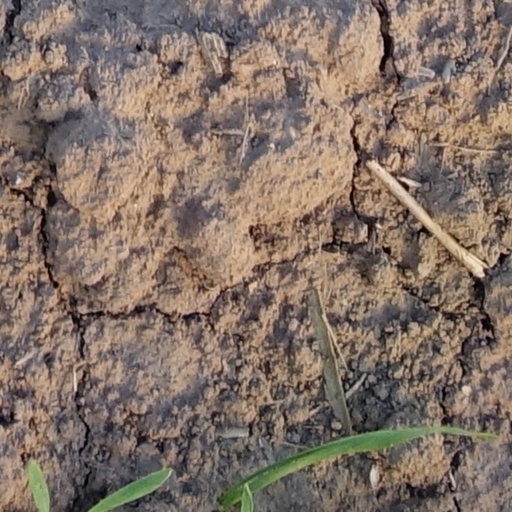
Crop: wheat